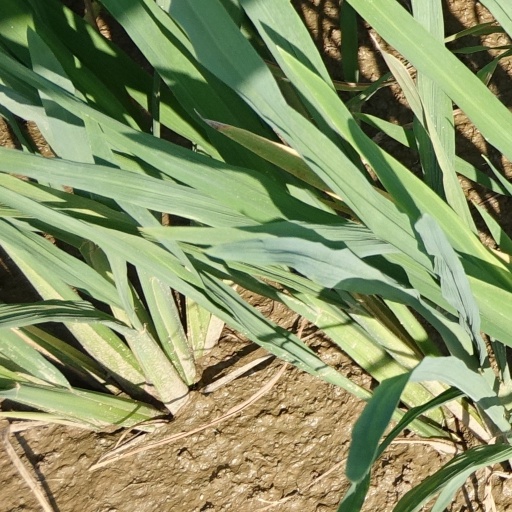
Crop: rice